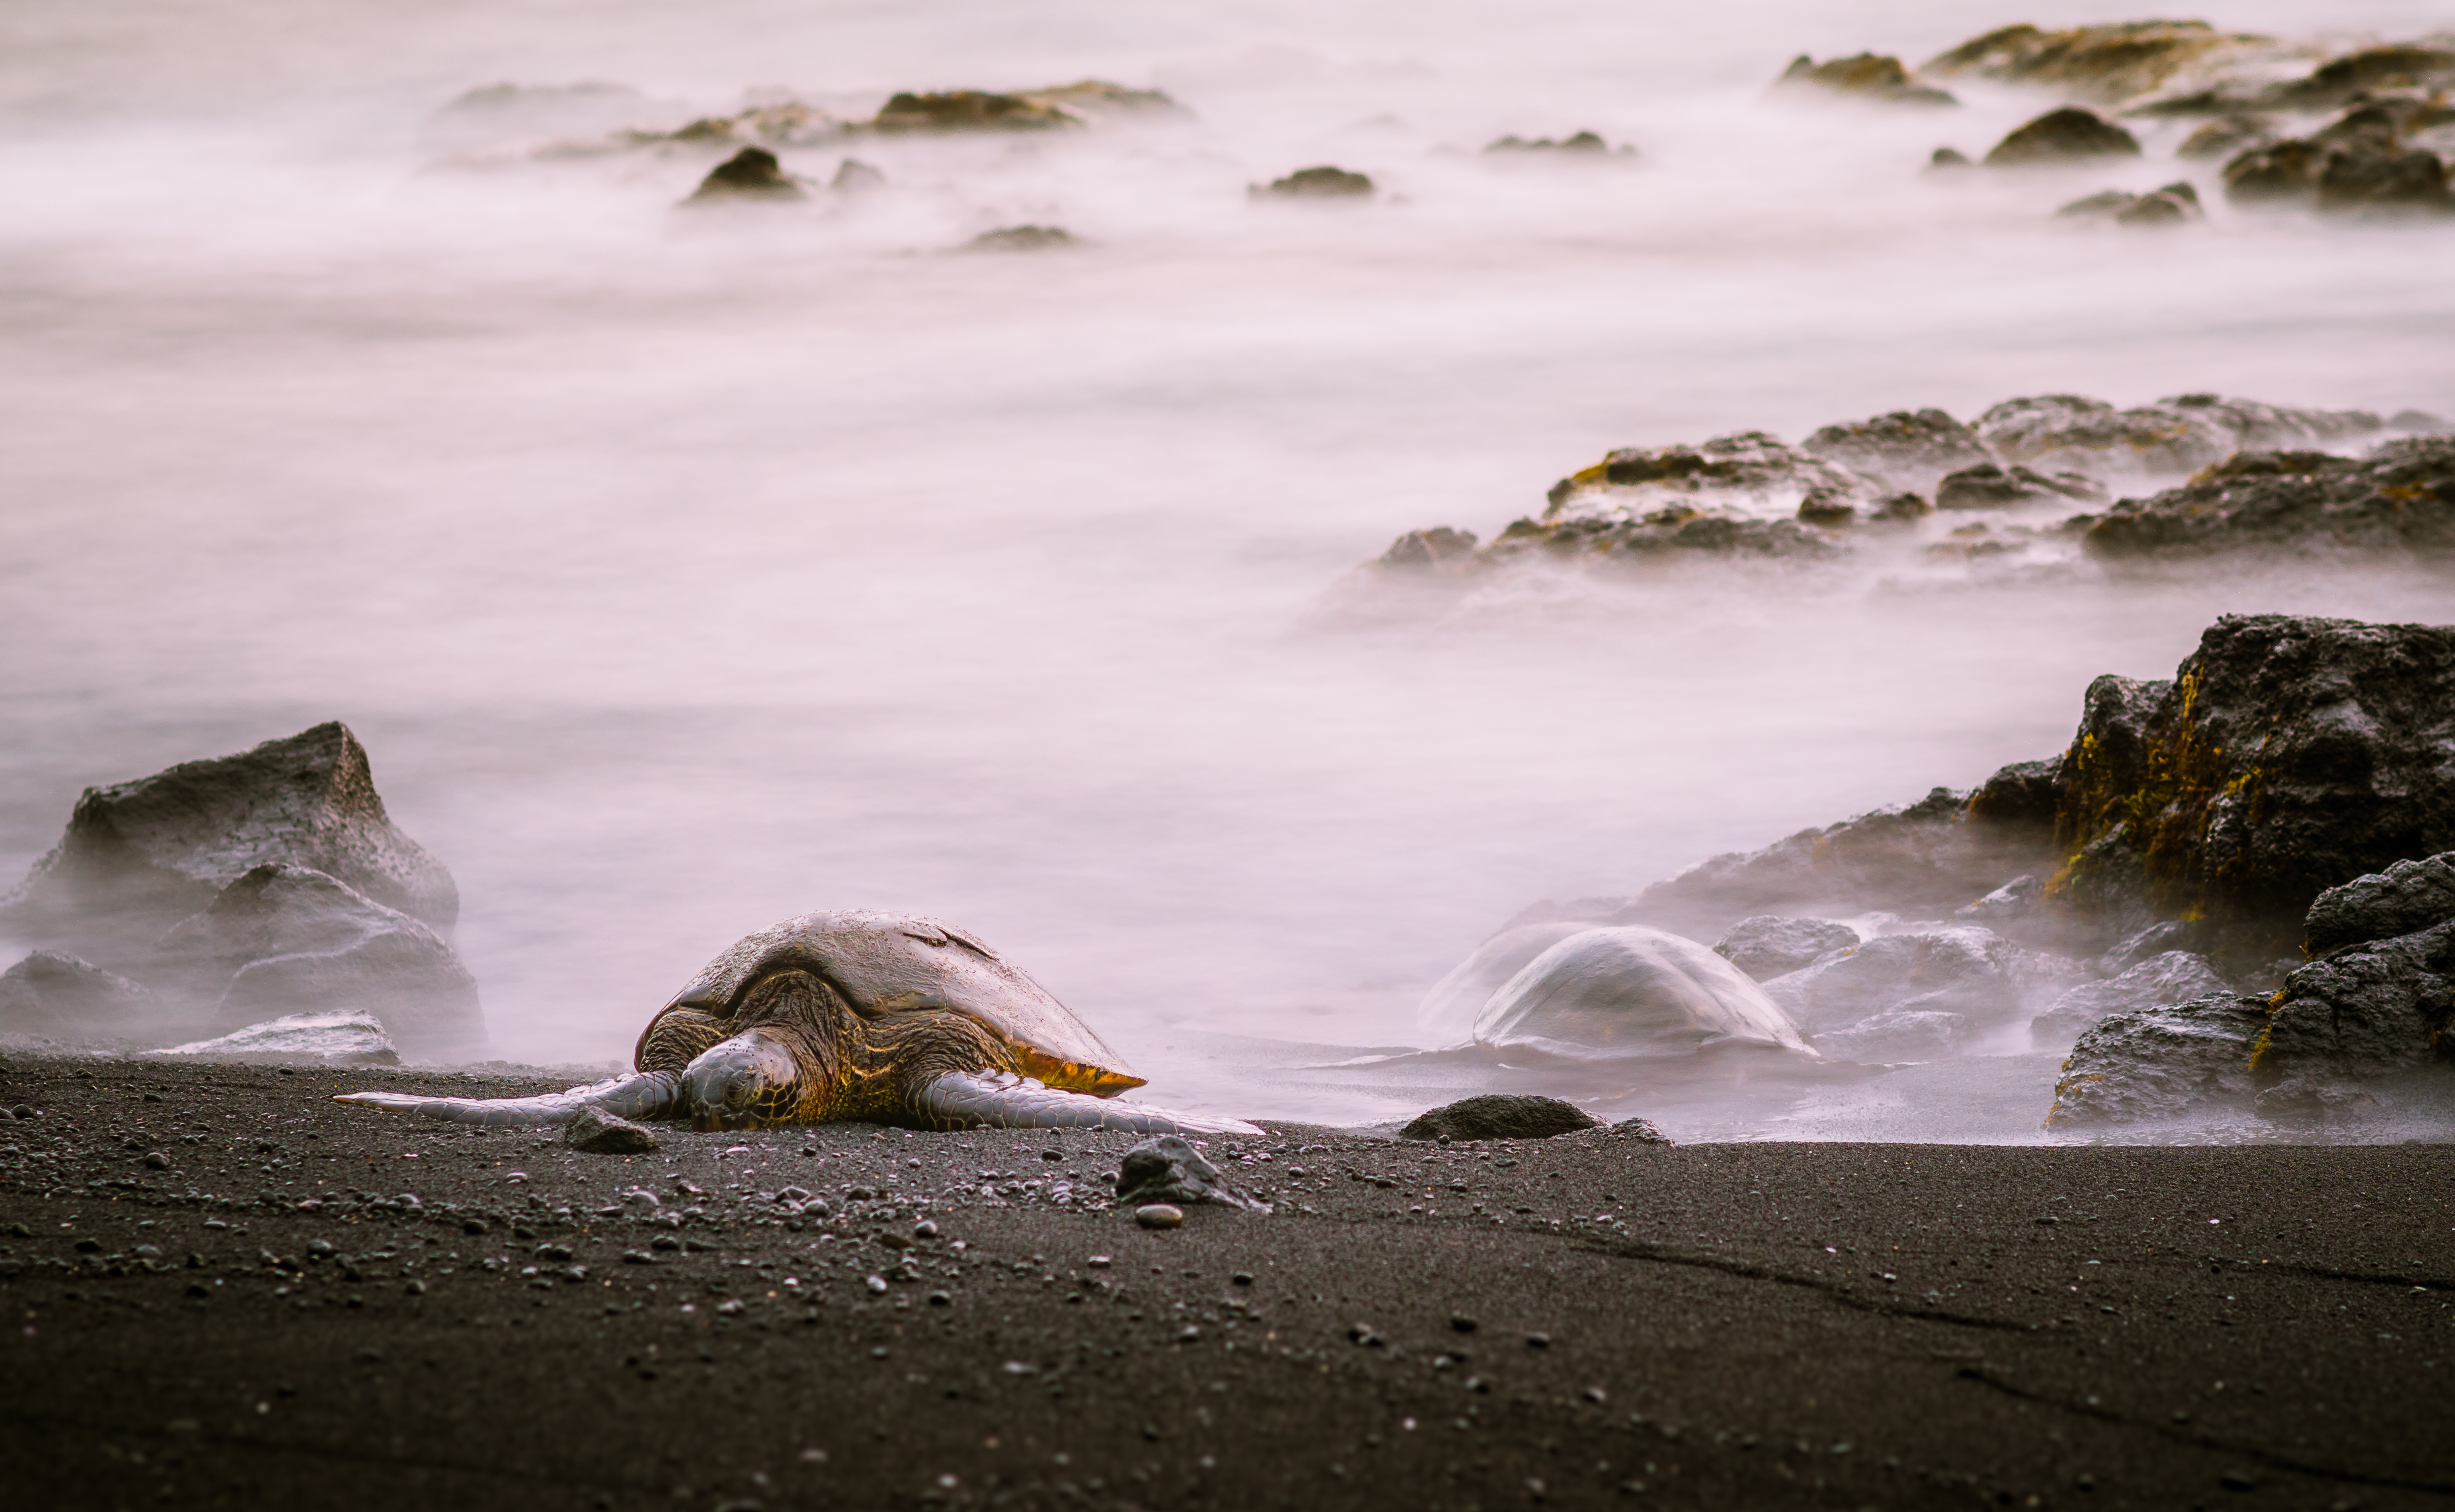
beach, landscape, sea, coast, water, nature, sand, rock, ocean, cloud, sunlight, morning, shore, wave, moody, travel, reflection, smooth, weather, holiday, bay, turtle, terrain, material, body of water, colour, longexposure, tomhall, atmospheric phenomenon, wind wave